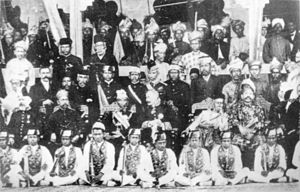
Federated Malay States / Politisk organisering og udvikling
Herskermødet i 1903.
Federated Malay States var en samling britiske protektorater på Malayahalvøen fra 1895 til 1946. Staterne Negeri Sembilan, Pahang, Perak og Selangor var med i føderationen. Hovedstaden var Kuala Lumpur. Folketallet var i 1941 på 2.212.052. Føderationen dækkede et areal på 69.930 km².